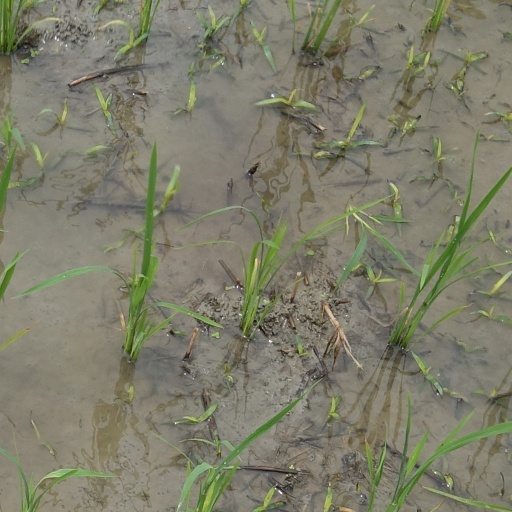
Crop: rice